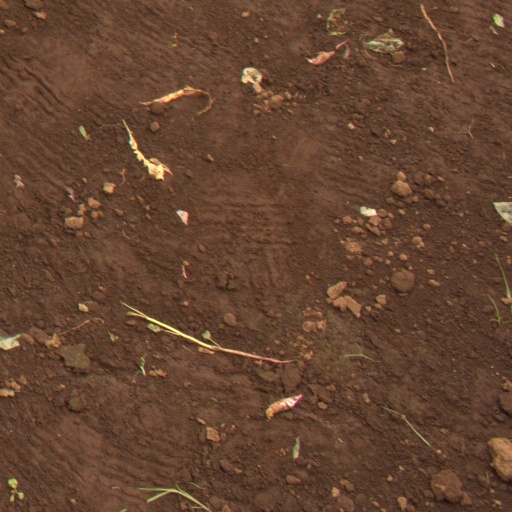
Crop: soybean